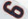
Number: 6